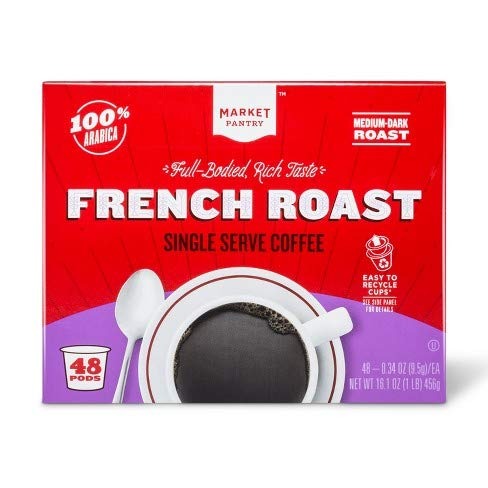
Item Name: Market Pantry French Roast Single Serve Coffee 48 cups (pack of two)
Product Description: Market Pantry French Roast coffee pods, set of two 48 cup boxes.
Value: 96.0
Unit: Count

Price: 17.49